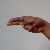
The image shows a hand gesture representing the letter 'H' in Indian Sign Language.